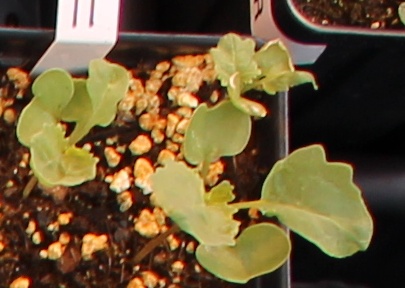
Label: Canola